Francesco Giuseppe Casanova

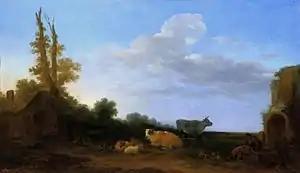
"Cattle on pasture", Palace on the Water in Warsaw.

In 1762, he had married Jeanne-Marie Jolivet (1734–1773) a ballerina with the theatre of the Comédie-Italienne who was known as "Mademoiselle d'Alancour". Her professional connections also supplied him with many clients. In 1775, two years after her death, he married the recently widowed Jeanne Cathérine Delachaux (1748–1818). The marriage turned out to be a disaster, so he abandoned her in 1783, aided and abetted by Giacomo. He took refuge in Vienna, under the protection of Prince Charles Joseph de Ligne, who introduced him to Chancellor Kaunitz. It appears that Francesco was almost as extroverted and entertaining as his brother Giacomo, so he quickly became popular at the Viennese Court.